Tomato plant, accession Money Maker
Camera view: vertical (180 deg); turntable rotation: 240 degrees
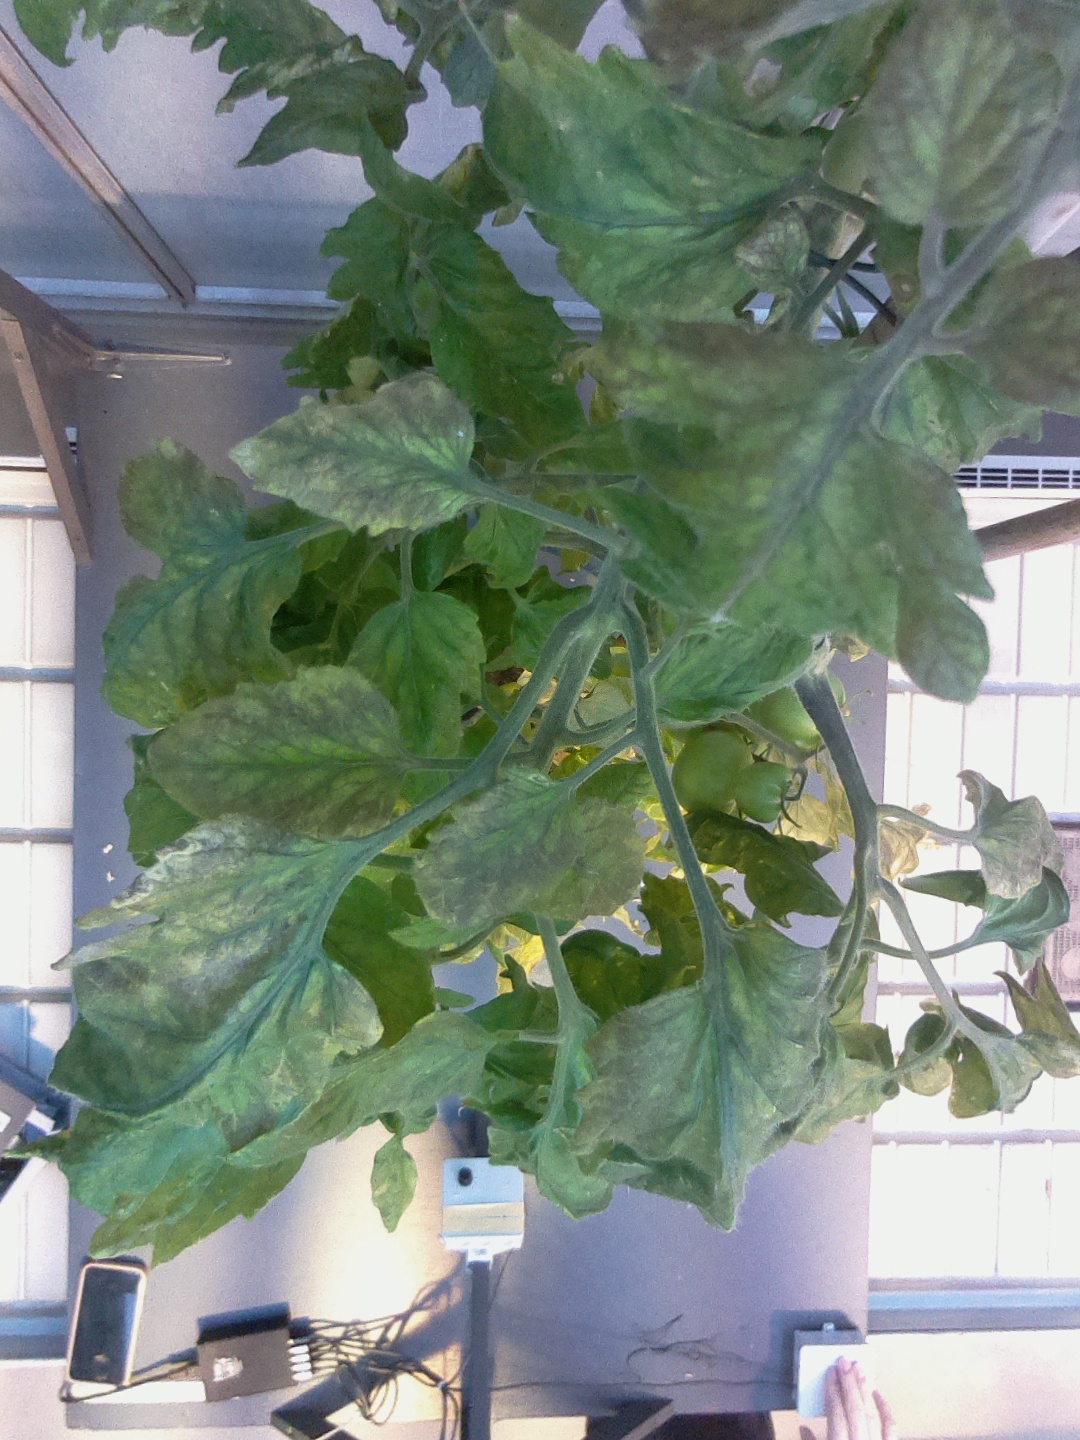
BBCH growth stage 79: 90% -100% of final fruit size